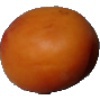
Label: apricot